Waynesboro Armory

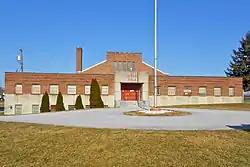
Waynesboro Armory, February 2012

Waynesboro Armory is a historic National Guard armory located at Waynesboro, Franklin County, Pennsylvania. It was built in 1938, and is a one-story, "I"-plan brick building in the Moderne style. It consists of three sections: administration building, drill hall, and stable. Its construction was funded in part by the Public Works Administration.